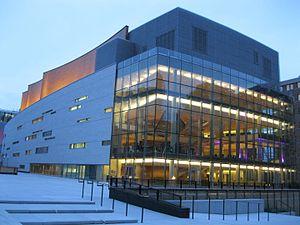
Maison symphonique de Montréal
Le Quartier des spectacles est un nouveau quartier montréalais situé à l'est du centre-ville de Montréal où l'on retrouve plusieurs institutions culturelles importantes ainsi qu'une trentaine de salles de spectacles offrant près de 28 000 sièges. Deux pôles importants s'y retrouvent, celui de la place des Arts et du boulevard Saint-Laurent à l'ouest et celui du quartier latin à l'est. Son aménagement a débuté en 2007 autour de la Place des arts. Le Quartier des spectacles est membre du Global Cultural Districts Network.